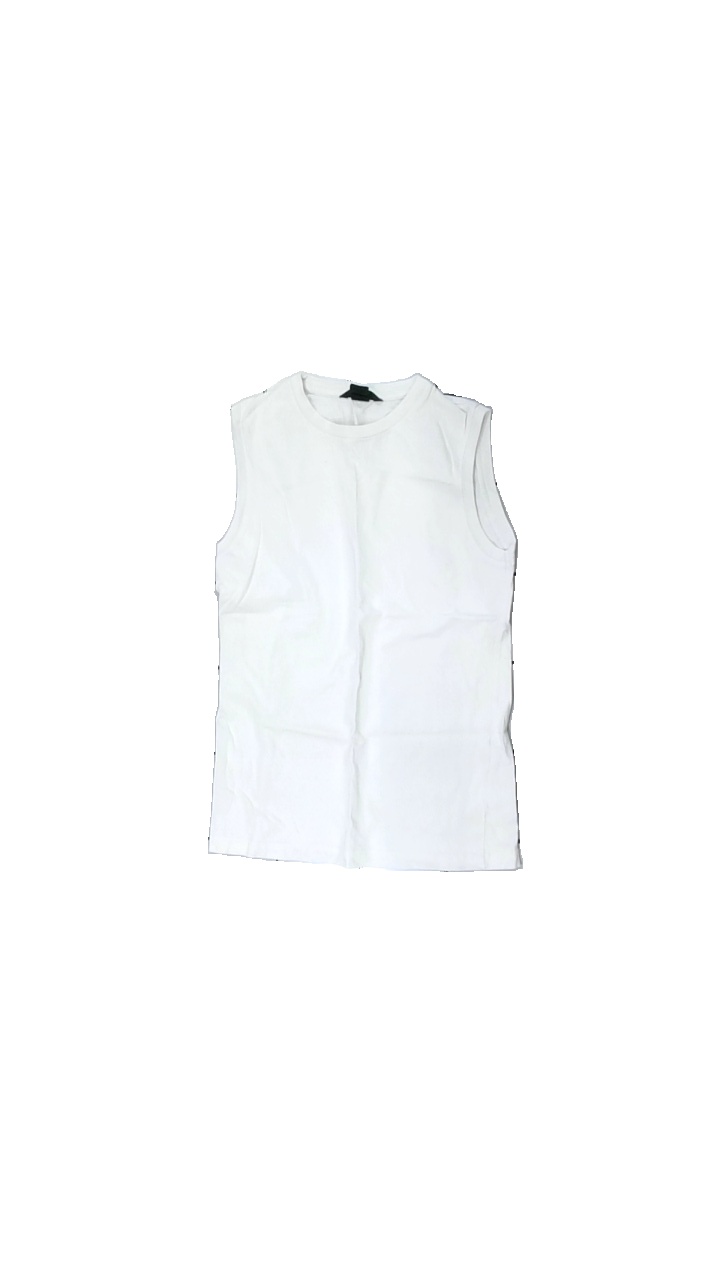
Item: Tank Top (Children)
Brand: H&m
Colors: White
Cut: Regular
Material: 100% cotton
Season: All
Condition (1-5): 3
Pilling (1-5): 4
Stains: Minor
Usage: Recycle
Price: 50-100